Mudeford

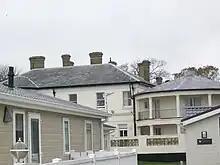
Sandhills

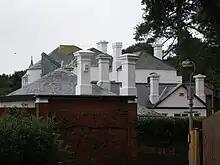
Gundimore

The district was notorious for smuggling as early as 1680, and a preventive officer of the Revenue Service was already stationed 'att the haven of Christchurch’ in 1719, in addition to the officer stationed in the town. Orders were issued in 1725 for two officers to be stationed 'at the Havens Mouth' and provided with a boat. There being no other buildings there, it is likely that these officers occupied some of the Haven House buildings from this time. Certainly, sometime after the foundation of the Coastguard service in 1822 the whole of the Haven House was leased by the Government from the manor of Somerford to house a Chief Officer, Boatmen, and their families. In 1784 the Inn played a central role in the Battle of Mudeford, a violent conflict between a gang of smugglers and naval Revenue officers. This period saw the growth of Mudeford as a fashionable seaside resort for the well-to-do and Humby refurbished and enlarged the Haven House as a sea-bathing lodging-house.